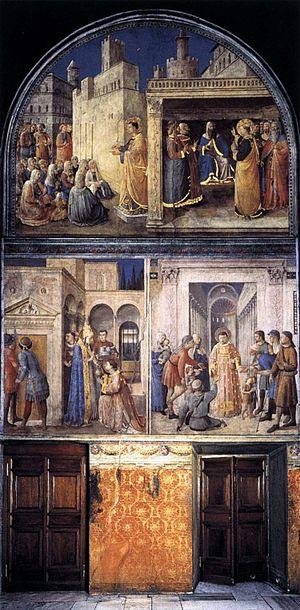
La chapelle Nicoline est une chapelle du palais du Vatican qui correspond à l'origine au cabinet de travail du pape Nicolas V, remarquable par les fresques de Fra Angelico exécutées entre 1447 et 1451.